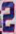
Number: 2